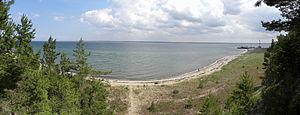
L'opération Albion est une opération d'invasion des îles de Saaremaa, Hiiumaa, Muhu en Estonie par l'empire allemand contre la Russie durant la Première Guerre mondiale. L'opération Albion a commencé le 11 octobre 1917 par un débarquement dans la baie de Tagalaht après une intense activité navale afin de nettoyer les mines et les batteries côtières. Elle s'est terminée le 18 octobre, par l'évacuation des forces russes.